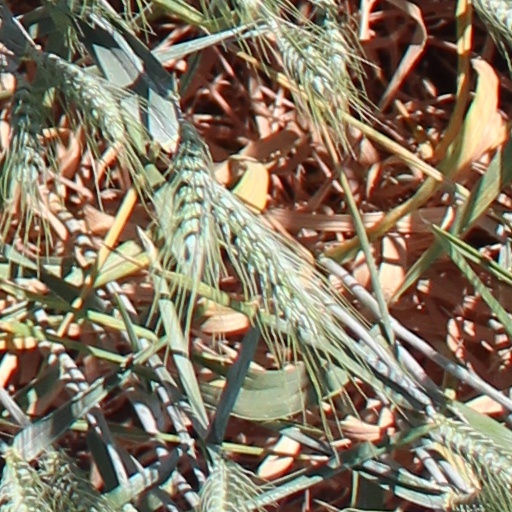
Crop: wheat